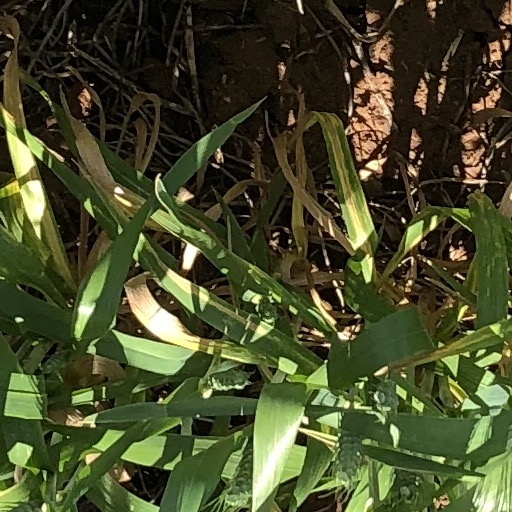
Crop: wheat